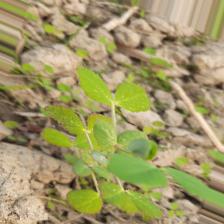
Label: Powdery Mildew